Creskeld Hall

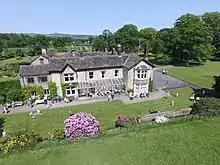
The south elevation of Creskeld Hall showing the terrace and glass verandah attached to the house

Creskeld Hall is a grade II listed Country House located in Arthington, near Otley, West Yorkshire, England.